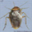
Label: cockroach